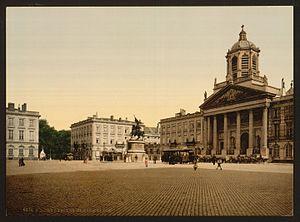
Bruxelles [bʁysɛl], parfois aussi appelé aire urbaine de Bruxelles ou Grand Bruxelles, est une ville et une agglomération de Belgique qui s'étend au-delà des limites administratives de la Région de Bruxelles-Capitale pour englober des parties du Brabant wallon et l'arrondissement de Hal-Vilvorde, et au centre de laquelle se trouve la commune de Bruxelles proprement dite, dont le nom utilisé par la constitution belge est ville de Bruxelles.
Bruxelles ou la ville de Bruxelles est une commune de Belgique de 183 287 habitants, capitale de la Belgique, de la Fédération Wallonie-Bruxelles, de la Communauté flamande ainsi que le siège de plusieurs institutions de l'Union européenne. La commune porte le titre honorifique de ville. Elle est située au centre de la région de Bruxelles-Capitale et est entourée par d'autres communes qui constituent avec elle cette région de 19 communes peuplée de 1 211 026 habitants au 1ᵉʳ janvier 2020 et dotée de l'autorité supra-communale d'un gouvernement et d'un parlement. À l'extérieur s'étend la périphérie bruxelloise débordant dans la Région flamande dans laquelle la région bruxelloise est enclavée pour former l'agglomération bruxelloise.